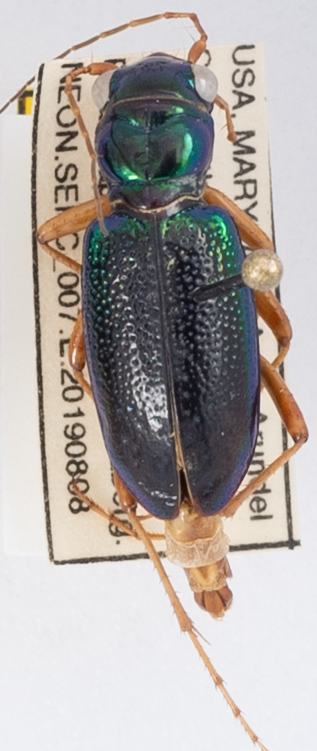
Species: Tetracha virginica
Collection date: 2019-08-08
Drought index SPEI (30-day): -0.46
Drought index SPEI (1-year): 1.28
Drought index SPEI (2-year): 1.69